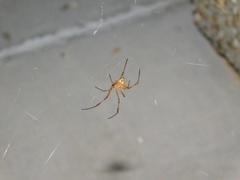
Species: Lactrodectus_hesperus